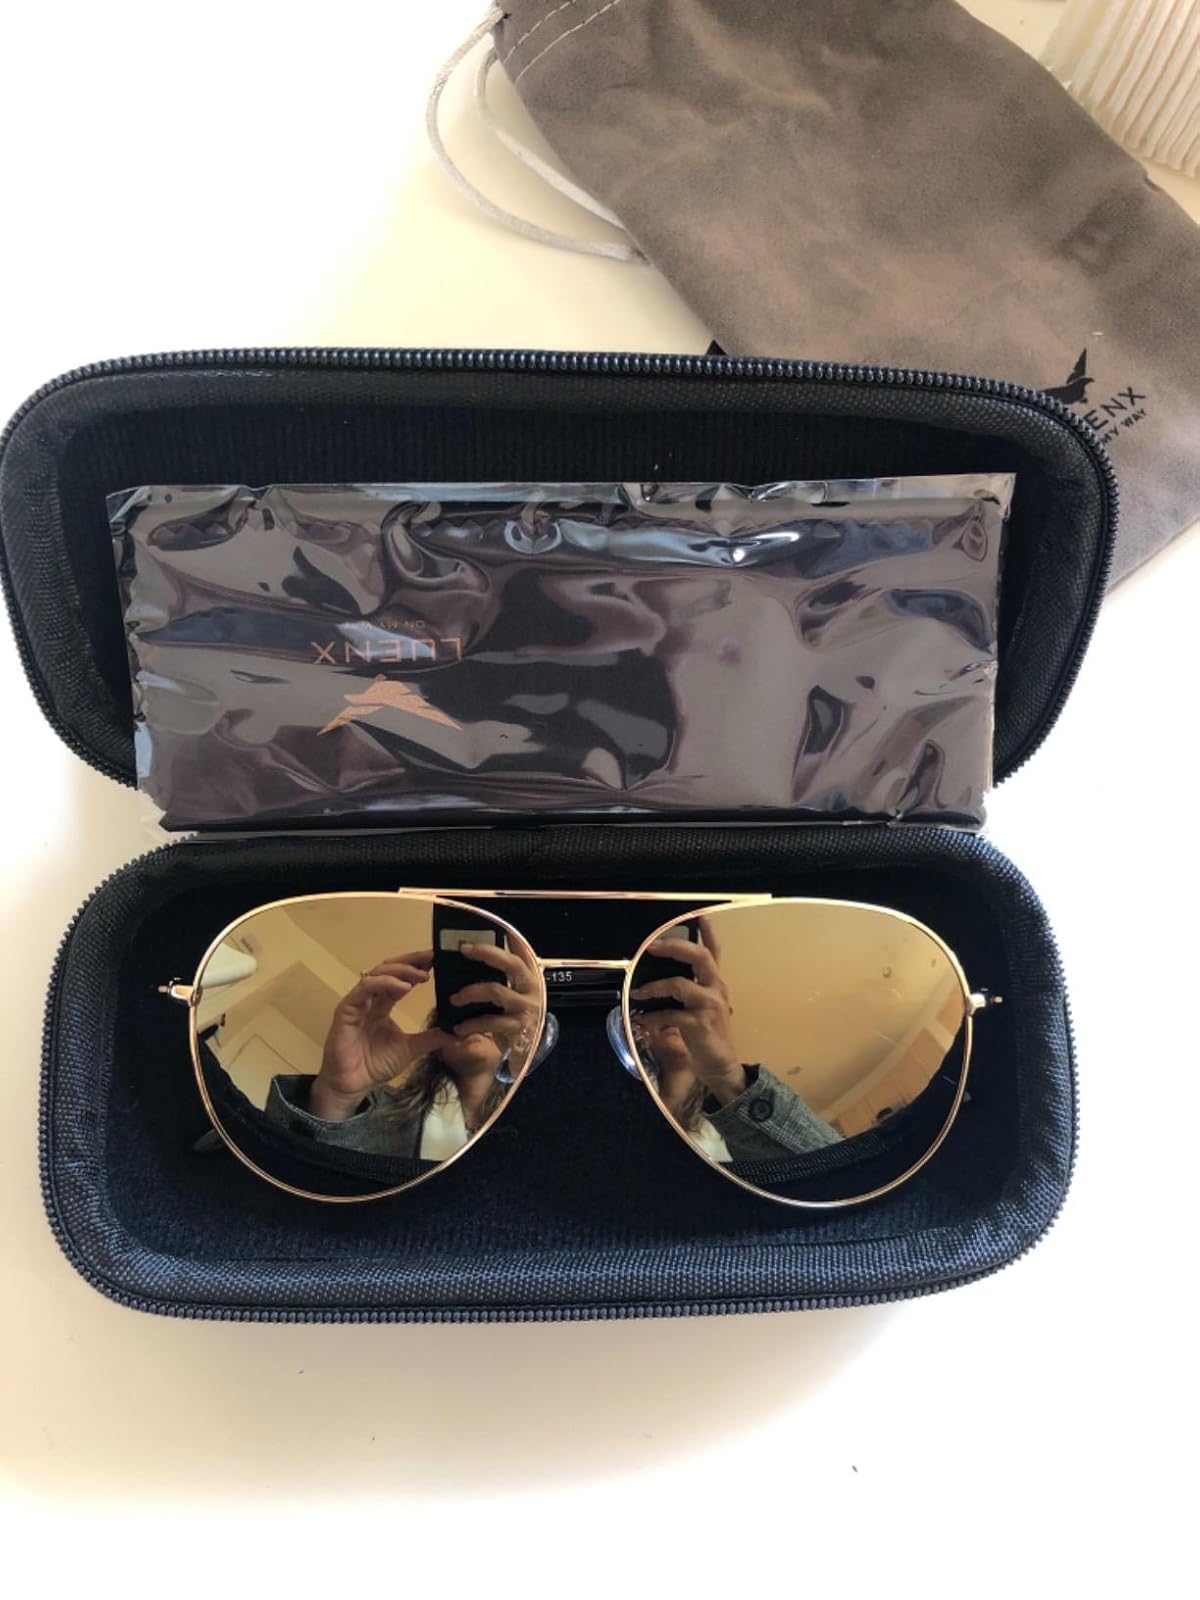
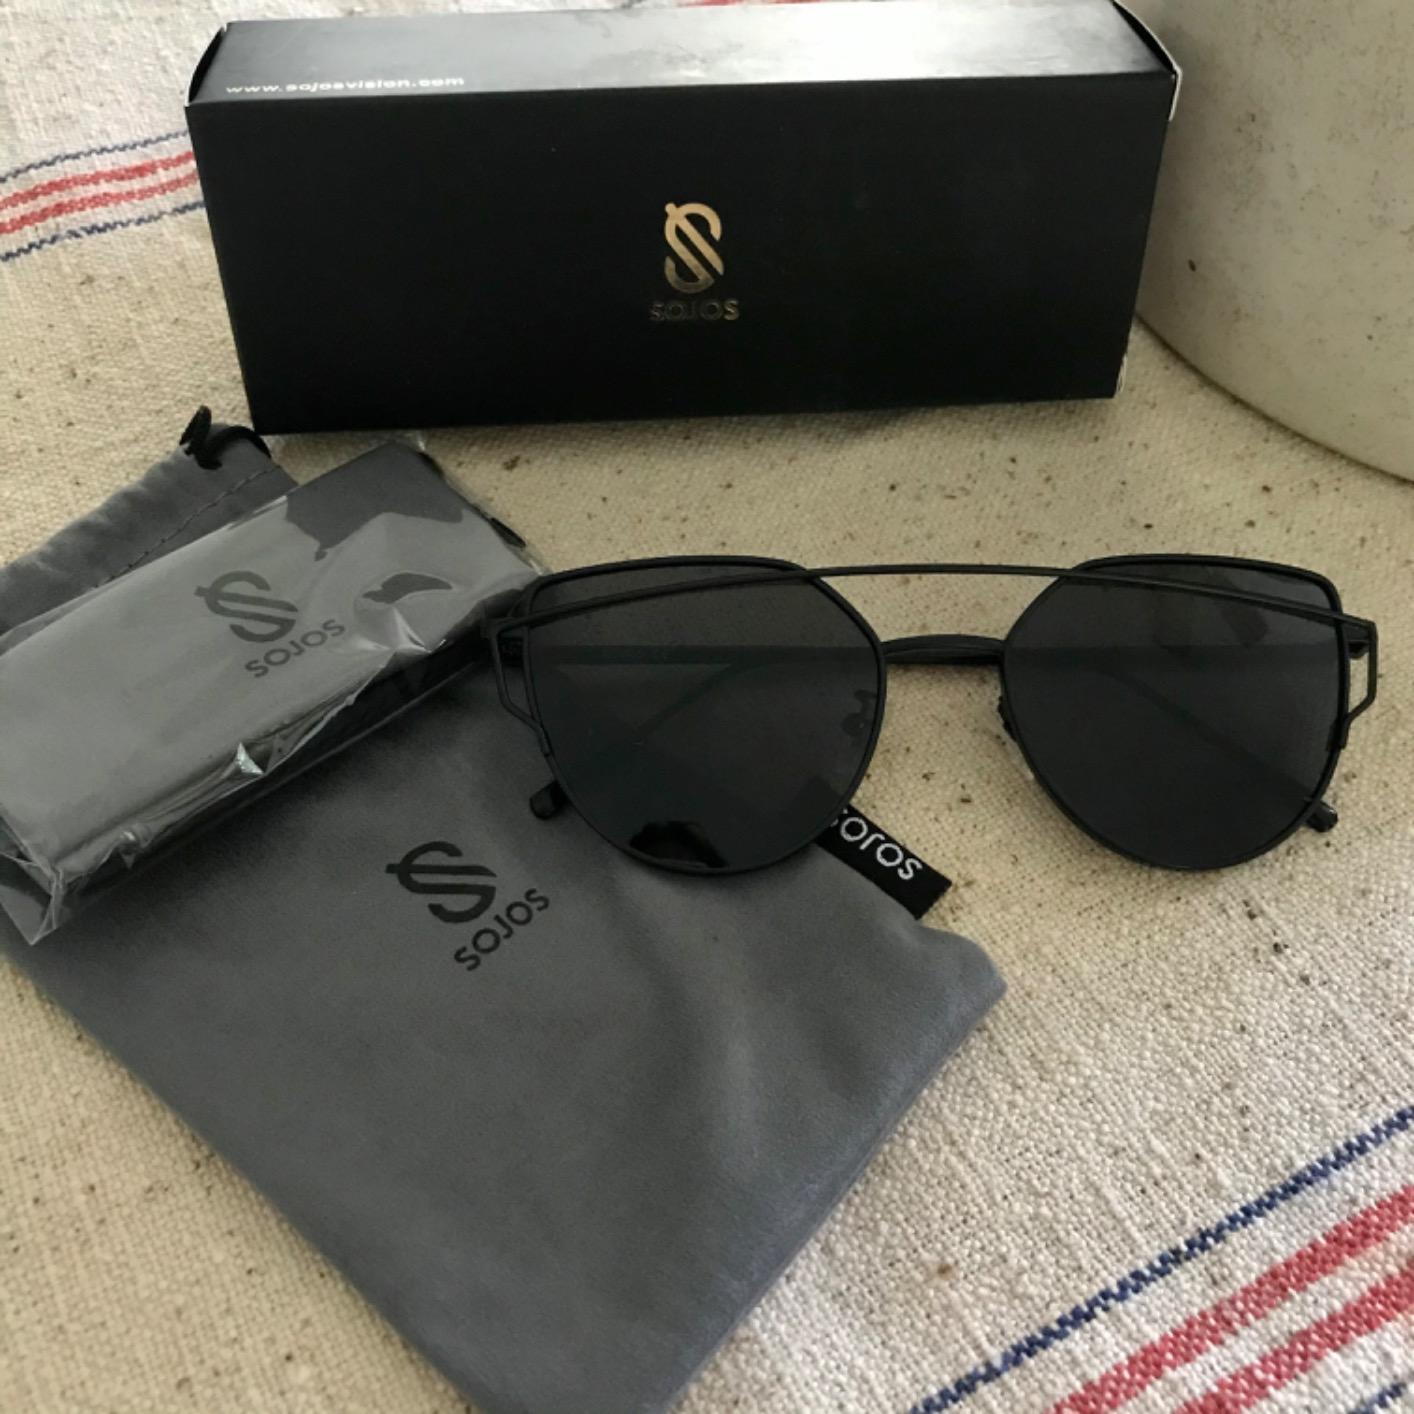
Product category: accessories_sunglasses
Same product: no